The Blood Demon

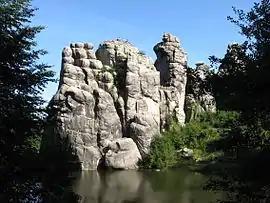
The Externsteine in the Teutoburg Forest appear in the film.

"TLA Video & DVD Guide" describes the film as "an effective bit of "Grand Guignol"". "European Nightmares: Horror Cinema in Europe Since 1945" describes it as "a more traditional Gothic Horror film".